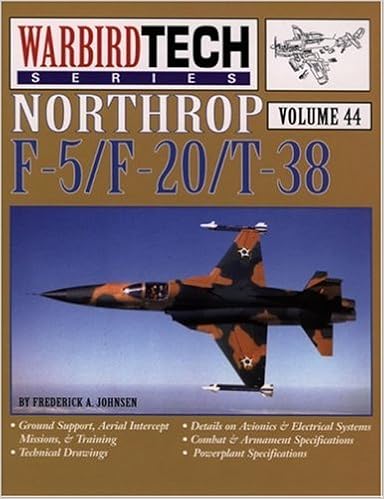
Northrop F-5/F-20/T-38 - Warbird Tech Vol. 44
Category: Books
Review -Wings & Airpower Magazine, February 2007, reviewed by Mike Machat "Whether you're a devoted Northrop fan or someone who appreciates classic aeronautical design, this book will provide many hours of enjoyable reading and serve as a valuable research source as well." -IPMS, December 2006, reviewed by Mike Howard "For anyone interested in this very significant aircraft, this book comes highly recommended." About the Author Frederick A. Johnsen has written more than 20 historical aviation books. He served as editor of Western Flyer as well as the Journal of the Pacific Northwest Aviation Historical Foundation. His articles and photos have appeared in aviation periodicals worldwide. He holds degrees in history and journalism from the University of Washington, and is currently an aerospace public affairs officer.
Features: In the late 1950s, an era when some Cold War allies still flew cast-off World War II propeller-driven bombers and fighters, Northrop seized on the need to deliver modern warplanes with modest maintenance requirements. The shapers of American foreign policy needed an economical way to give allies supersonic performance. The U.S. Air Force and Navy only tangentially used the F-5, but decades of new American fliers honed their skills on the similar T-38 variant, a high-performance training aircraft. The F-5, an all-out air superiority fighter, possesses remarkable performance to match its classy good looks. It has served U.S. allies (and a few former allies like Iran) for decades. Many still fly, including F-5Es, F-5Fs, and modified F-5Ns used by the U.S. Navy as aggressor training aircraft at its famous Top Gun school. The T-38 carries the sleek lines into the training world. And the powerful single-engine F-20, the ultimate iteration of this Northrop line, brought the basic F-5 premise forward into a new era. Vintage and modern photos in this WarbirdTech volume depict F-5s, T-38s, and the few F-20s in many guises; technical drawings and detail photos show the inner workings. Declassified documents illuminate the story of USAF F-5s combat-tested in Vietnam. Color photos capture variations in camouflage and markings since 1959. The enduring story of the Northrop F-5 series and the aircraft it spawned is overdue and timely for an audience that increasingly seeks reliable information and photos about Cold War aircraft.